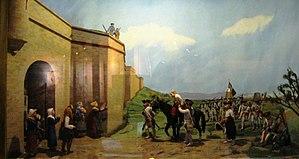
Diorama reconstituant une scène de la Bataille des plaines d'Abraham (13 septembre 1759), au musée du 22e Régiment, Citadelle de Québec.Il y est écrit